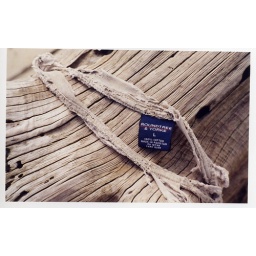
The shirt is long gone but the collar is in tact and found a home